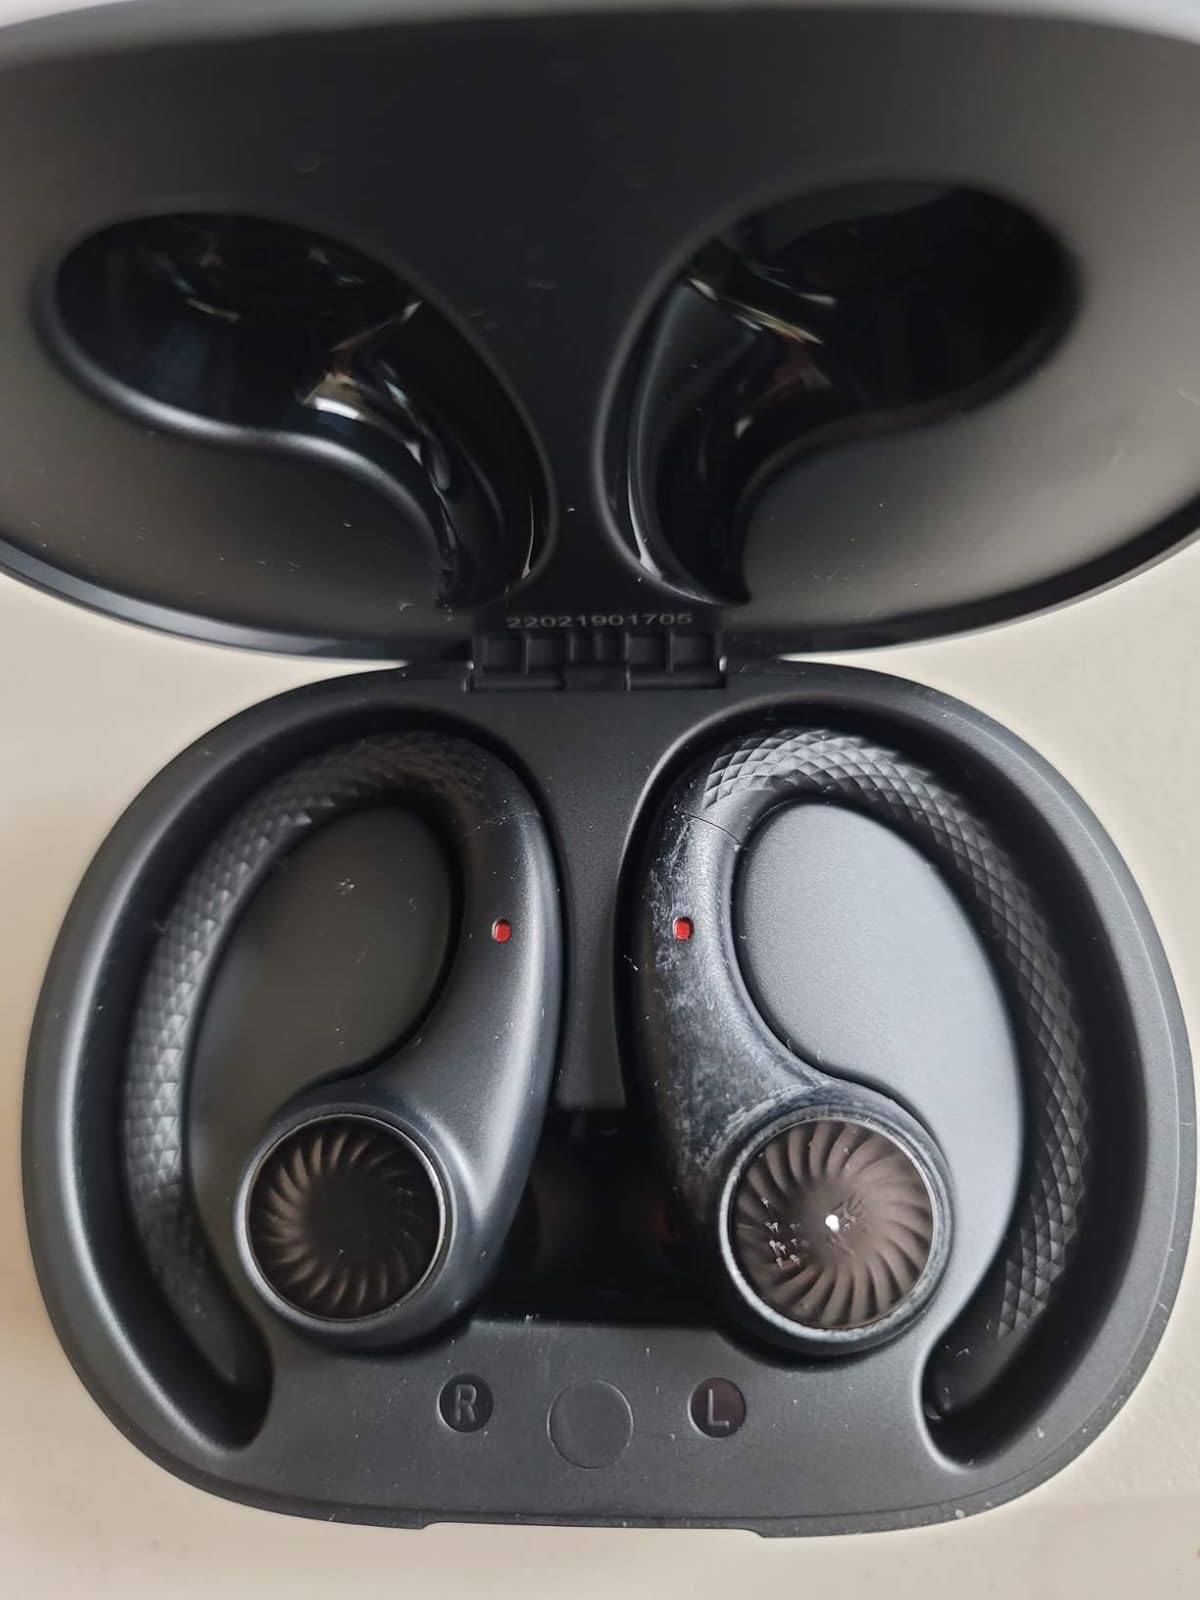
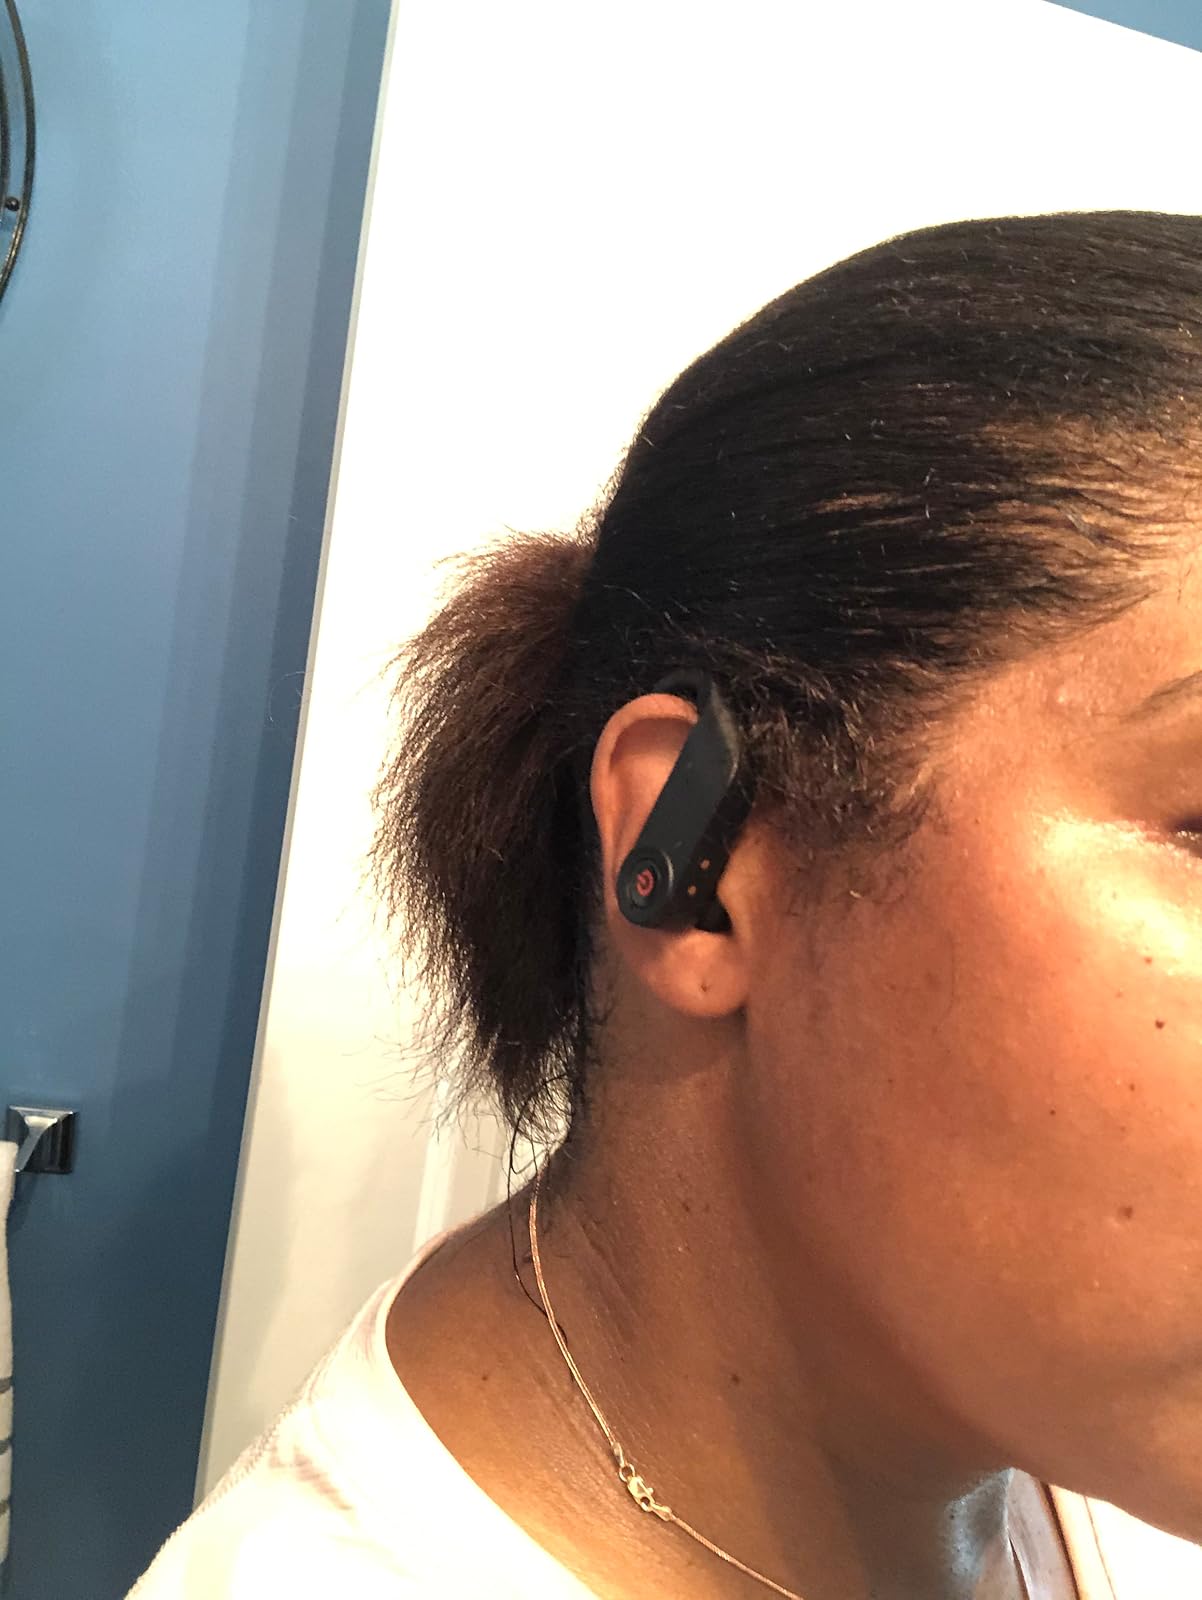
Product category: earbuds
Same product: no